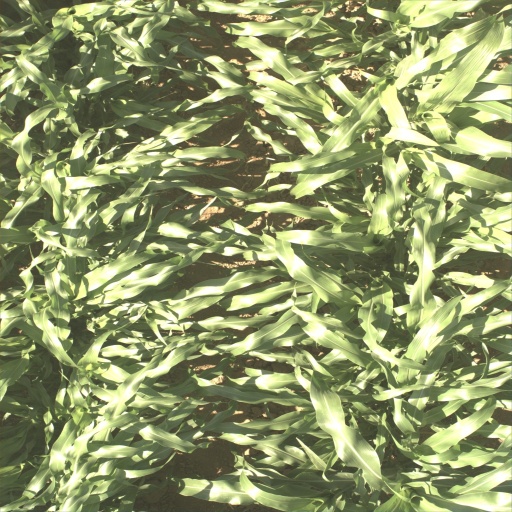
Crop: sorghum